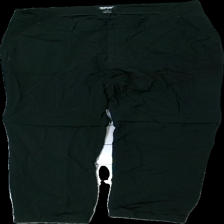
View: front
Type: Trousers
Category: Men
Brand: Not in the list
Brand text on label: abacus
Colors: Black
Material: 100% nylone
Cut: Regular
Size: 38
Season: All
Stains: Major
Damage location: middle center
Damage 2: fläckar
Damage 2 location: middle right
Damage 3 location: top right
Price range: <50
Recommended usage: Export
Description: svarta byxor, fläckar fram